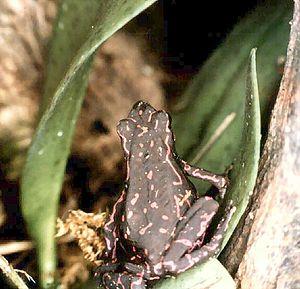
Atelopus spumarius est une espèce d'amphibiens de la famille des Bufonidae.